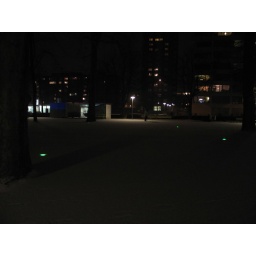
Each tree in this park had a green uplight at its foot, they formed a very regular circle.